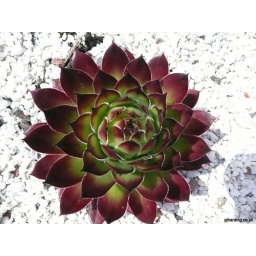
I love the white of the flower against the white of pebbles